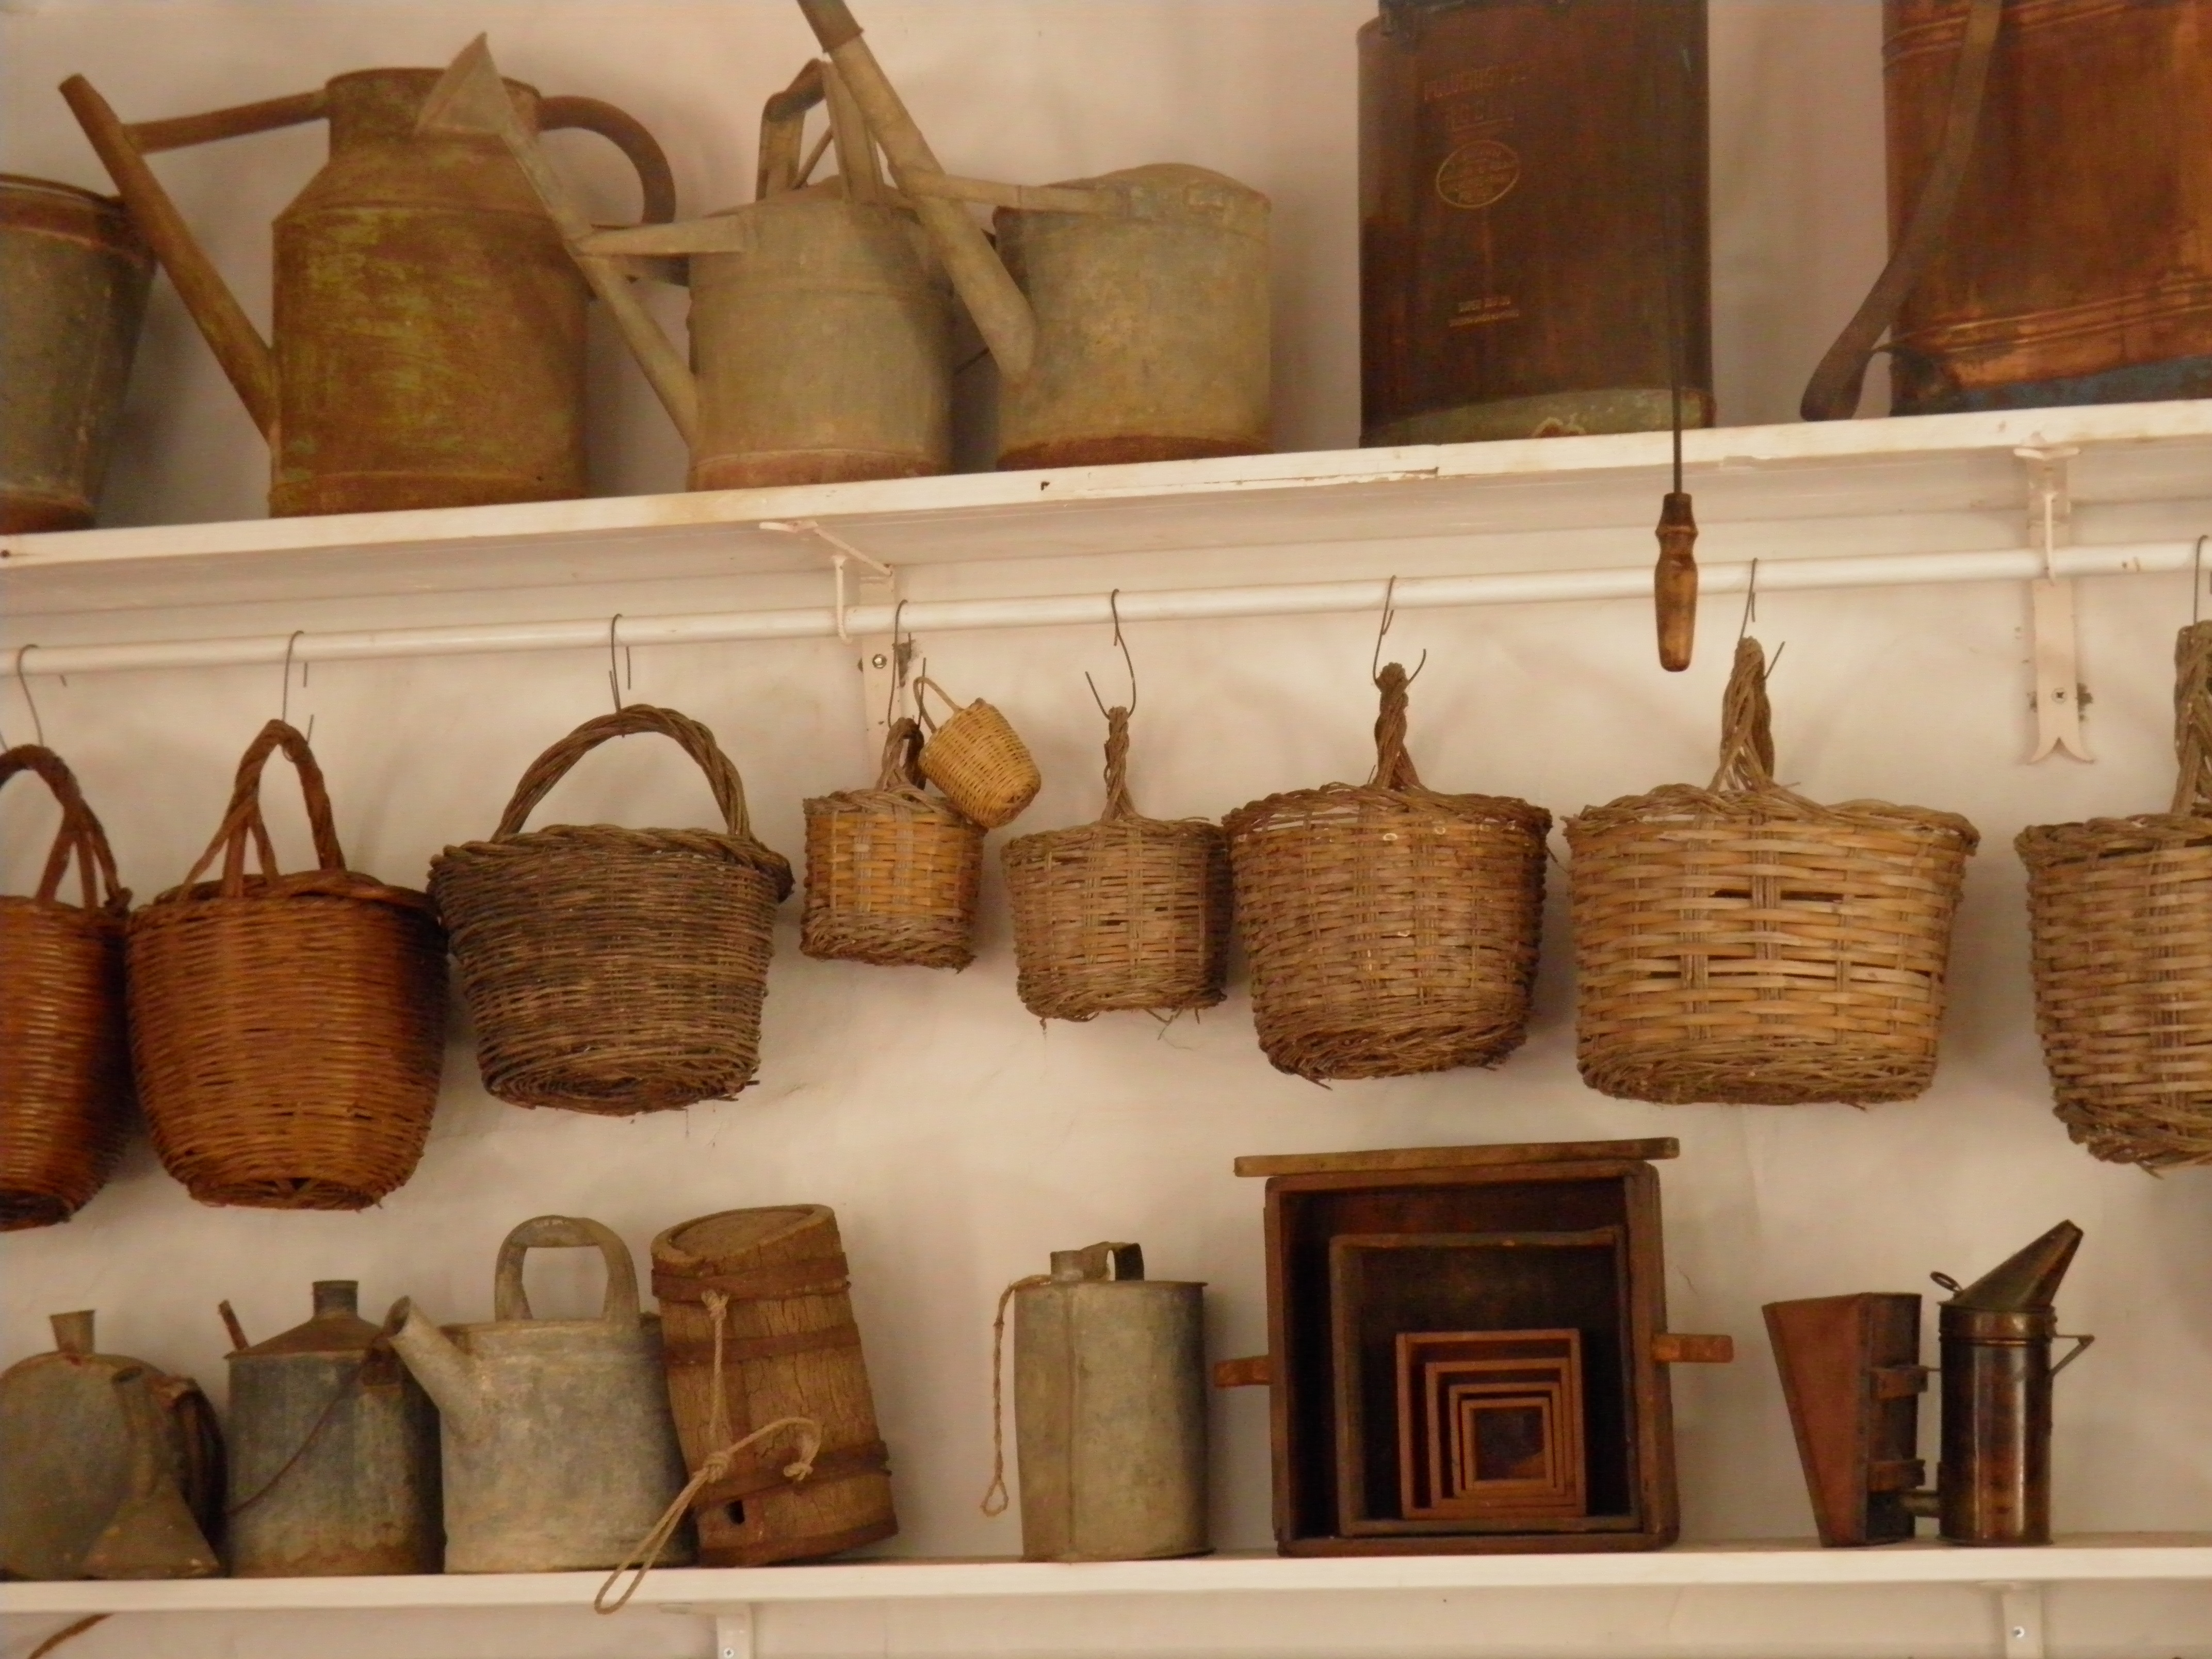
wood, antique, texture, natural, shelf, craft, furniture, room, lighting, wicker, weave, interior design, agricultural, art, container, handmade, baskets, traditional, handicraft, organic, woven, weaving, watering can, man made object, ancient history